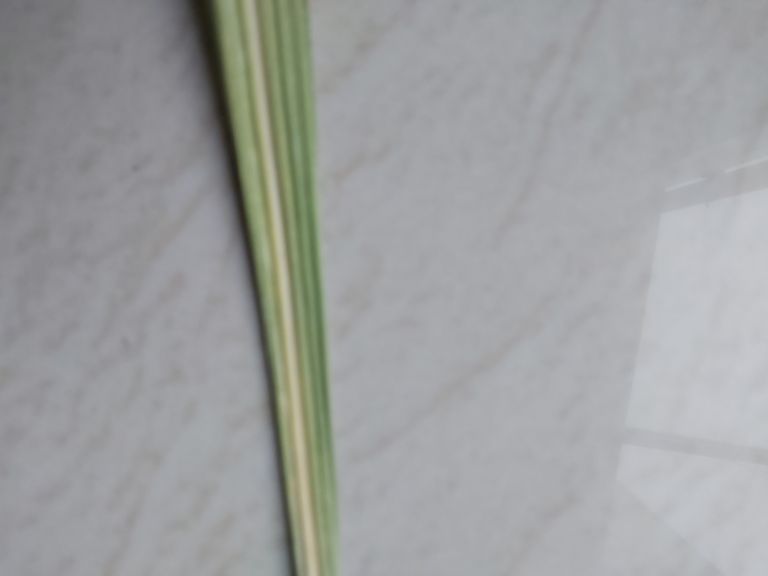
Label: Yellow Leaf